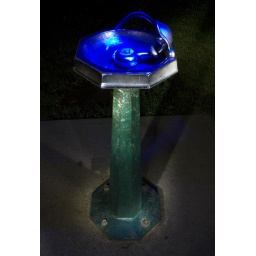
I used a blue piece of plastic over a flash light to turn the water area of the fountin blue.